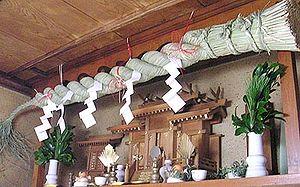
Dans le domaine religieux, un autel est une table sacrée servant au sacrifice rituel ou au dépôt d’offrandes. Étymologiquement, on retrouve dans le mot « autel » deux notions : la hauteur et la nourriture.
Un kamidana, est une sorte de sanctuaire shintô miniature, posé ou accroché au mur dans certaines maisons japonaises. Le kamidana contient divers objets liés aux cérémonies shintoïstes. L'adoration devant le kamidana consiste à dire des prières, faire des offrandes de nourriture et de fleurs. Avant cela, il est rituellement important de se purifier en se lavant les mains.
Un shide est une banderole de papier en forme de zigzag, souvent attachée à un shimenawa ou à un tamagushi, et utilisé dans des rituels shinto. Un de ces rituels populaires utilise un haraegushi, ou « baguette magique de foudre », orné de shide. Un prêtre shinto agite le haraegushi au-dessus d'une personne, d'un objet, ou d'un bien nouvellement acheté, tel un bâtiment ou une voiture. La baguette magique ondule à un rythme lent, mais avec suffisamment de force pour que les bandes de shide bruissent à chaque passage.